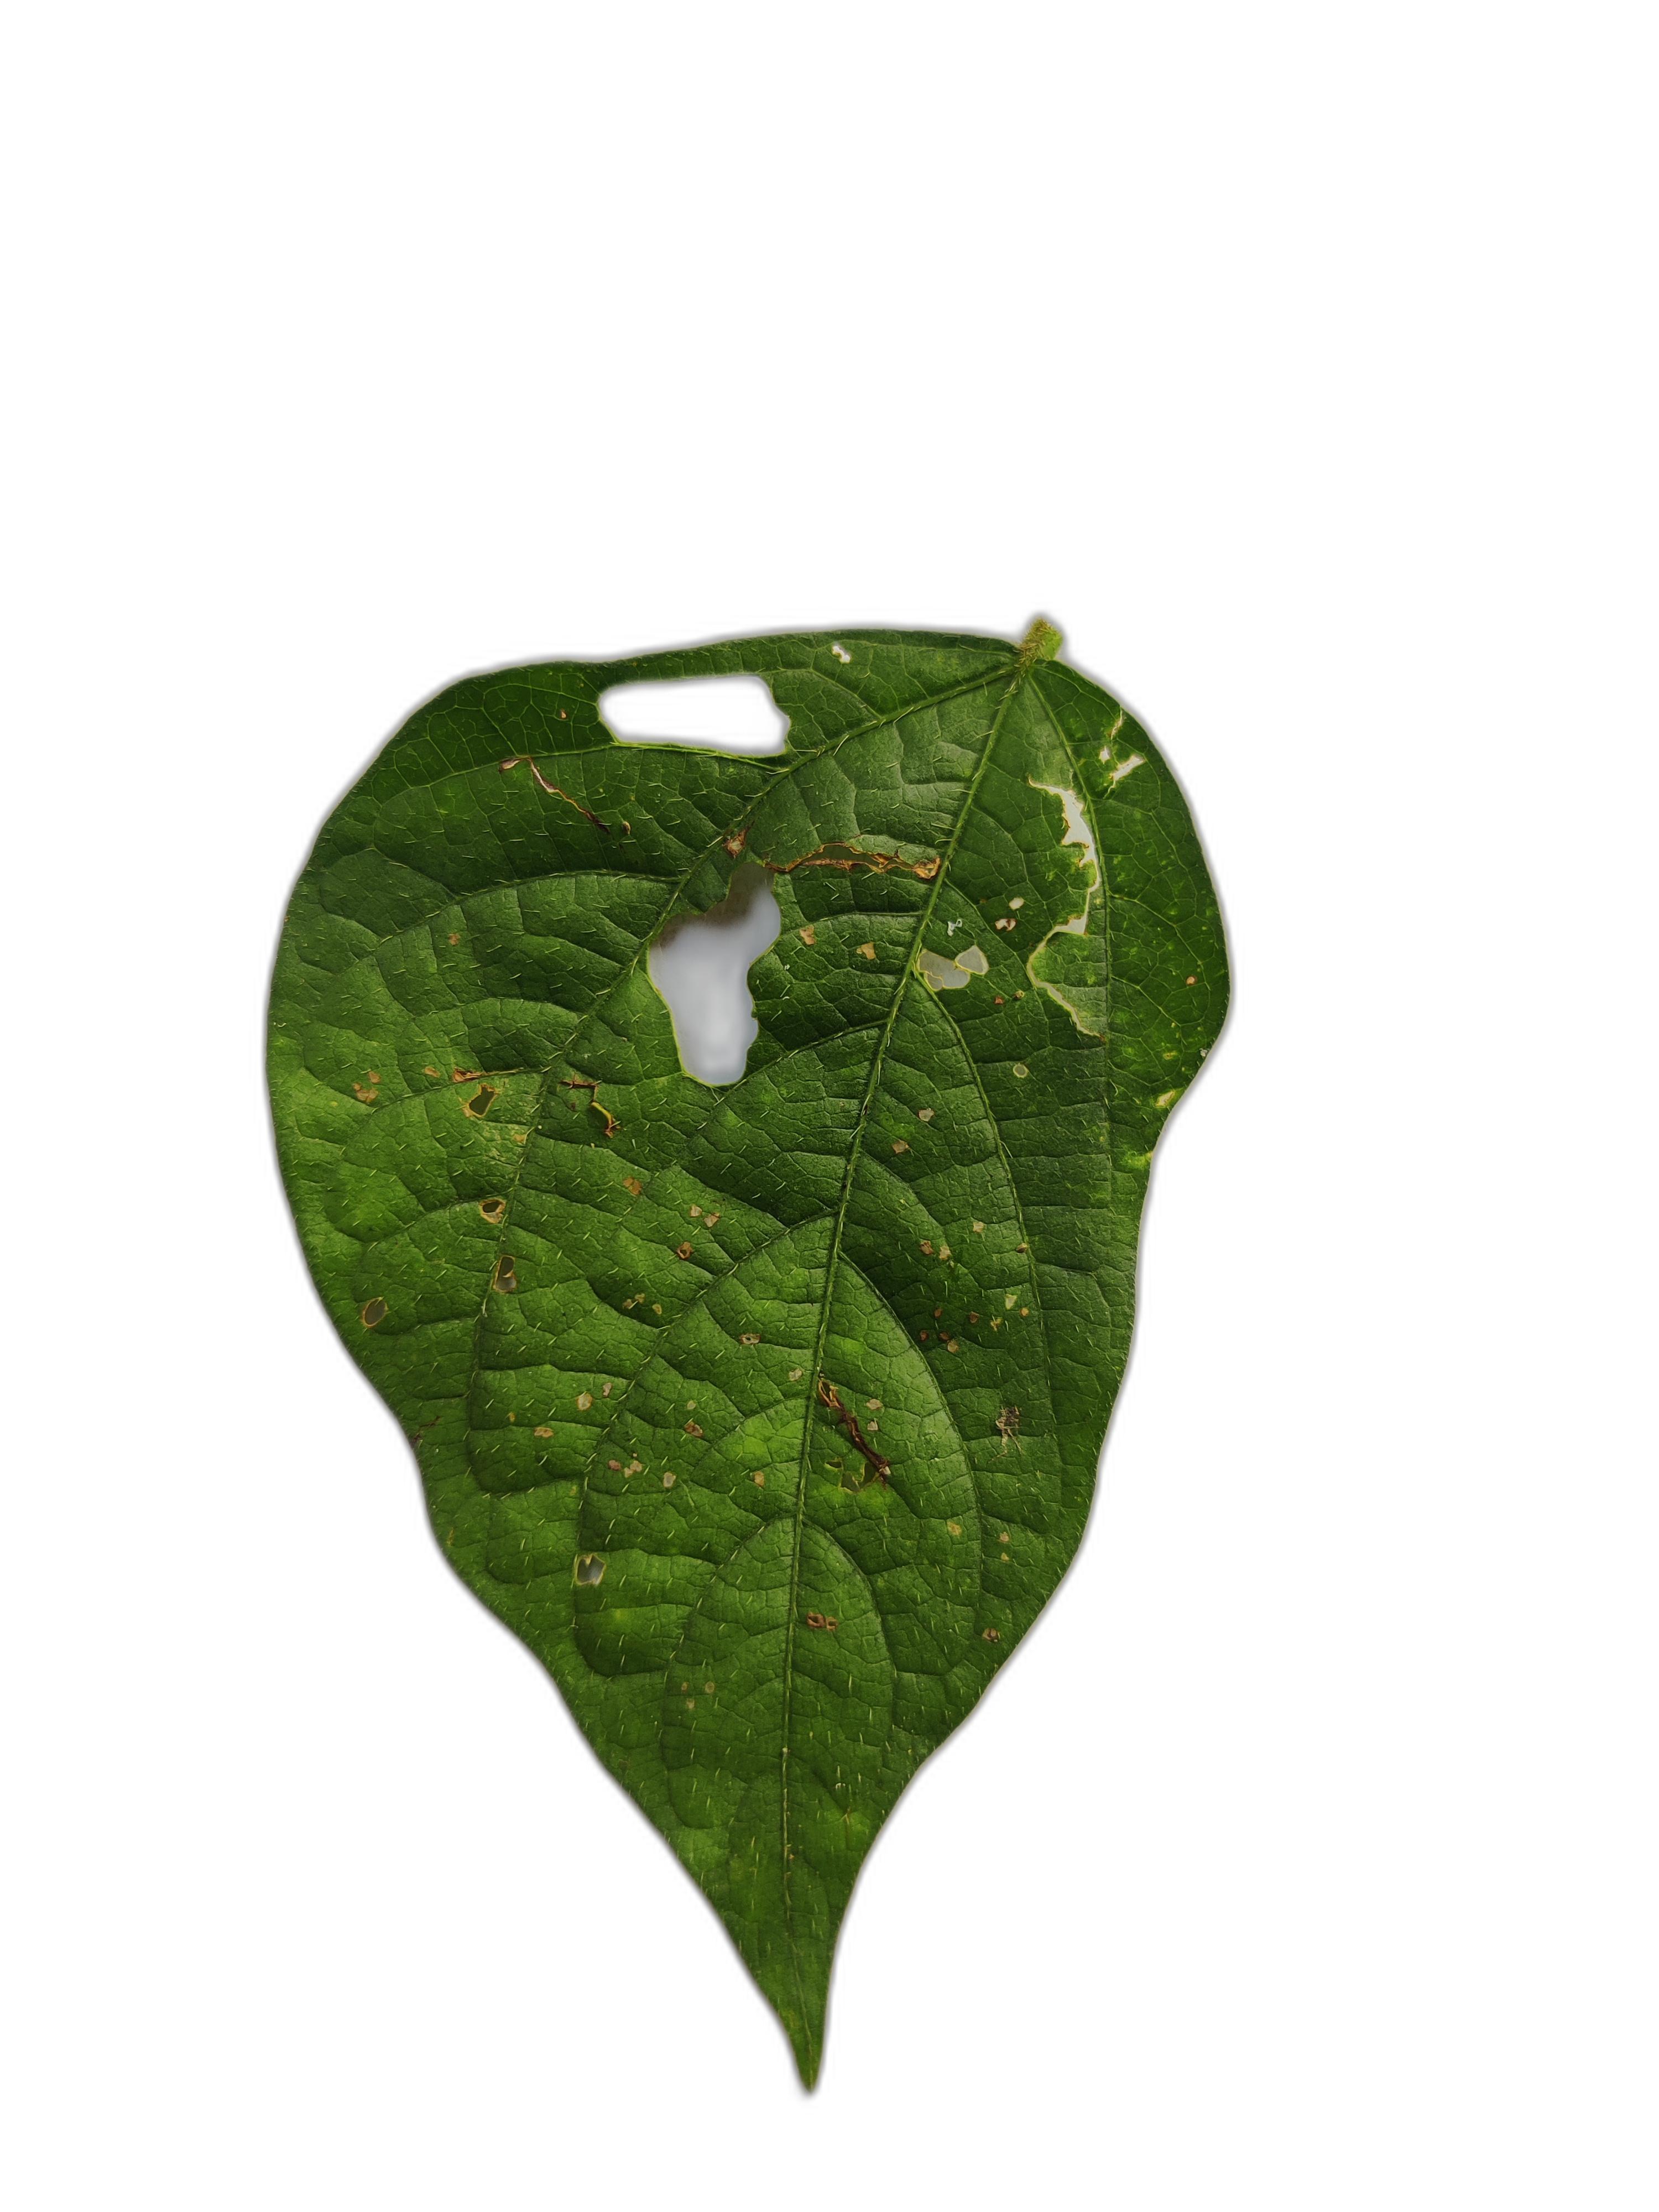
Label: Cercospora leaf spot